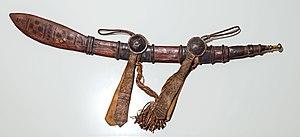
Sabre et fourreau Population
Les Malinkés ou Mandingues, Mandinkas, Mandingos, Mandés, Maninkas, sont un peuple d’Afrique de l'Ouest présent principalement en Guinée, au Mali et au Sénégal, en Gambie, au Burkina Faso et en Côte d'Ivoire et région de Kong. Les Malinkés sont présents en petit groupe à un moindre degré au nord de la Sierra Leone, du Liberia et à l’ouest de la Guinée-Bissau.
Joseph Simon Gallieni, né le 24 avril 1849 à Saint-Béat et mort le 27 mai 1916 à Versailles, est un militaire et administrateur colonial français.
Le sabre est une arme blanche d'estoc et de taille, dont on utilise la pointe et le tranchant. Il est souvent courbe mais peut aussi être droit. Sa véritable caractéristique distinctive est son tranchant unique. Il peut être utilisé à une ou deux mains en fonction de son type.